Komodo Indonesian Fauna Museum and Reptile Park

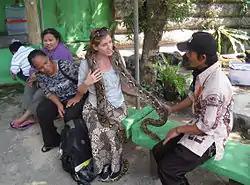
Visitors accompany the keeper are allowed to pet and take photograph with the reticulated python in reptile petting zoo, Taman Mini Indonesia Indah Reptile Park.

The museum displays taxidermed animals and skeletons, also diorama of several animal habitats of Indonesian archipelago. By 2016, the museum focused only on displaying the collection of taxidermed body and skeletons of reptiles and amphibians of Indonesian archipelago.